Prethangalude Thazhvara

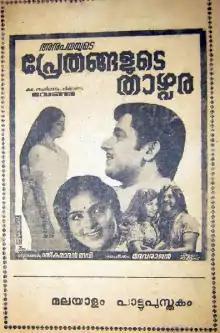
Poster

Prethangalude Thazhvara is a 1973 Indian Malayalam-language film, directed and produced by P. Venu. The film stars Raghavan, Bahadoor, Vijayasree, Jose Prakash and Radhamani. The film was scored by G. Devarajan.